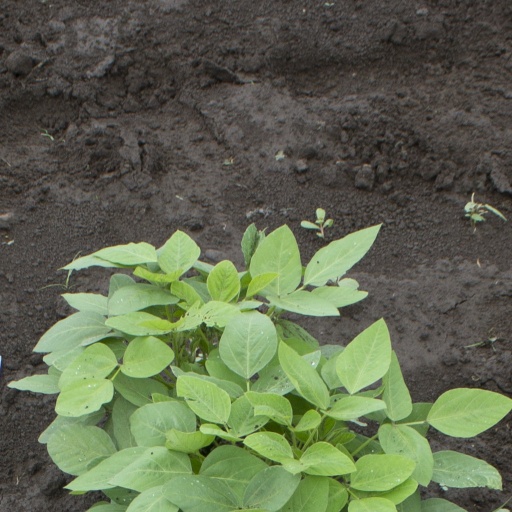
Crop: soybean